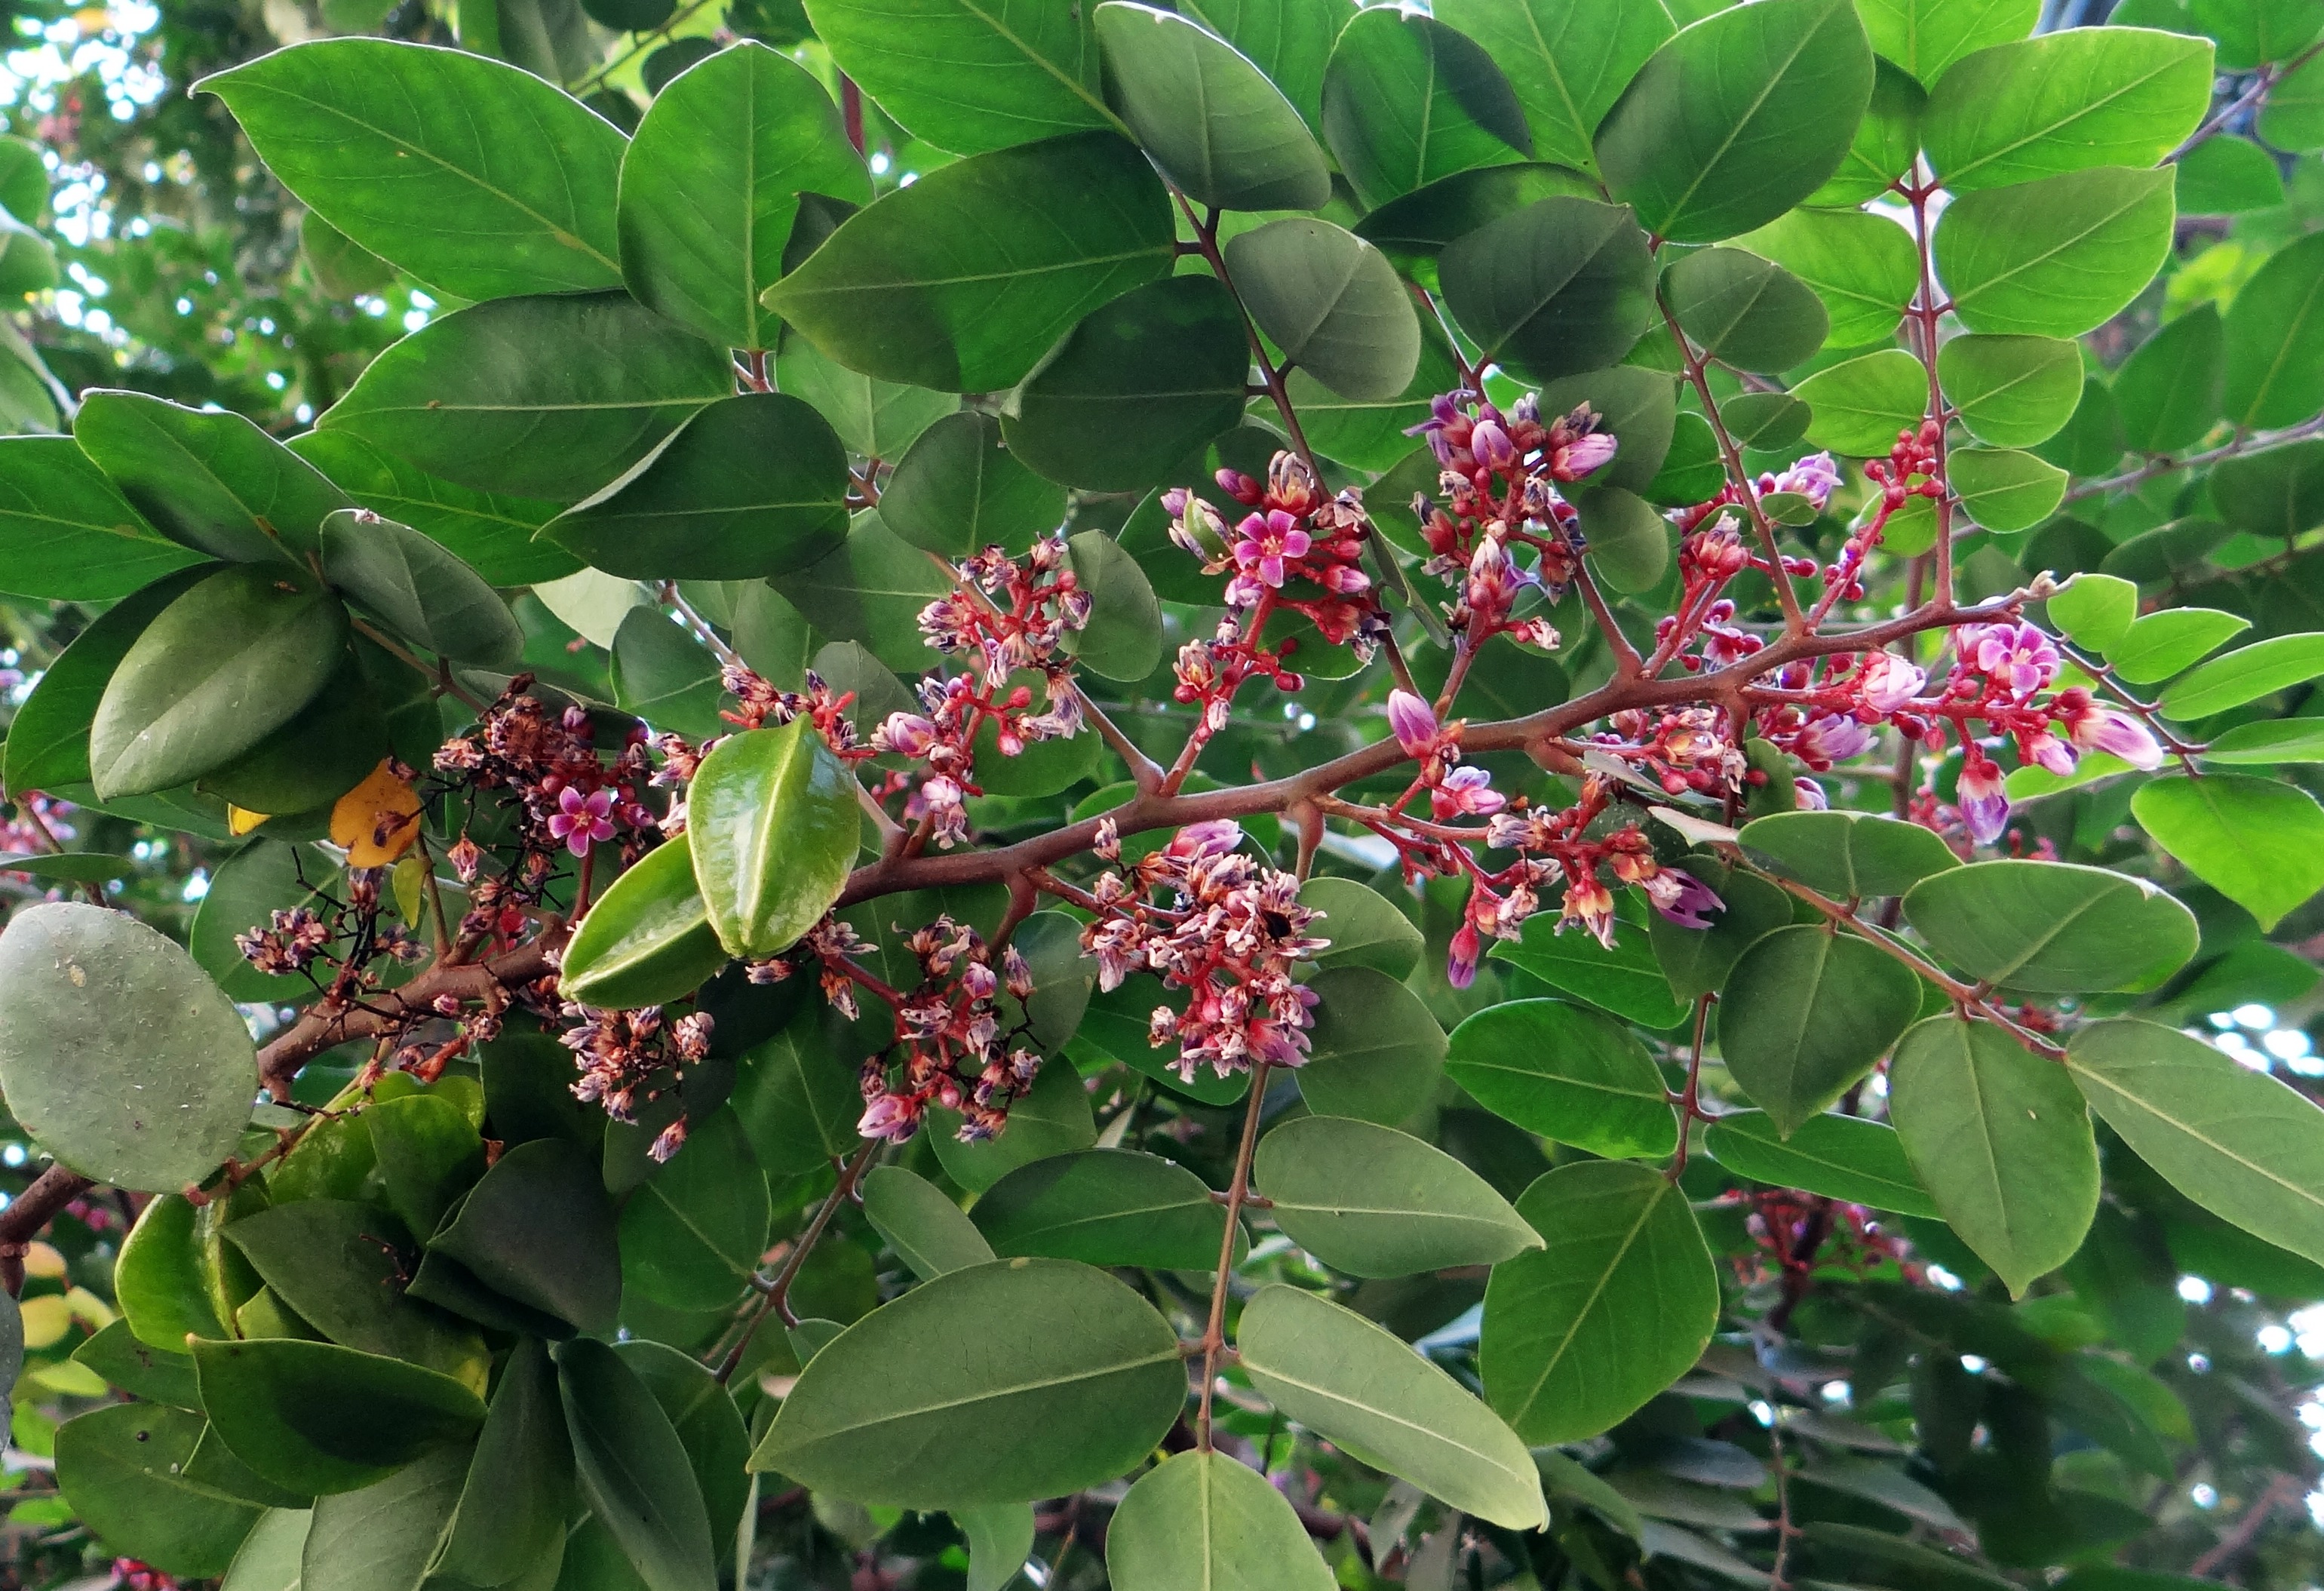
tree, blossom, plant, fruit, leaf, flower, food, green, produce, evergreen, botany, leaves, shrub, blossoms, viburnum, exotic, flowering plant, chokecherry, starfruit, carambola, coccoloba uvifera, woody plant, land plant, averrhoa carambola